Aureoboletus auriflammeus

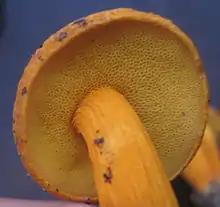
Pores and reticulations on the upper stem

The cap is initially convex before becoming broadly convex to flattened in age, and attains a diameter of . The cap surface is dry, and, in young individuals, has a powdery coating that will stain hands yellow if handled. Later, the cap becomes tomentose (hairy), and sometimes develops small cracks. The cap color is bright orange-yellow, sometimes mixed with olive tints. The flesh is white to cream, and does not bruise blue when injured or exposed to air by cutting. Its odor is not distinctive, and its taste either not distinctive or acidic. The pore surface is initially yellow to yellow orange, becoming olive-yellow to greenish yellow in age, sometimes developing bright crimson to crimson-orange tints. The tube attachment to the stem is adnate to subdecurrent (running slightly down the length of the stem) and often depressed near the stem at maturity. The pores are angular, radially elongated near the stem, and typically more than 1 mm wide in maturity. Tubes are up to deep. The stem is long, thick, and either nearly equal in width throughout or slightly enlarged in either end. The stem surface is usually reticulate at least on the upper portion of mature specimens, although this characteristic is less pronounced or absent in young individuals. The mycelium at the base of the stem is white. The stem has neither a partial veil nor an annulus. "Aureoboletus auriflammeus" produces an olive-brown to ochre-brown spore print. It is not known if the fruit bodies are edible.